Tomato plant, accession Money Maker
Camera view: tilt-top (135 deg); turntable rotation: 90 degrees
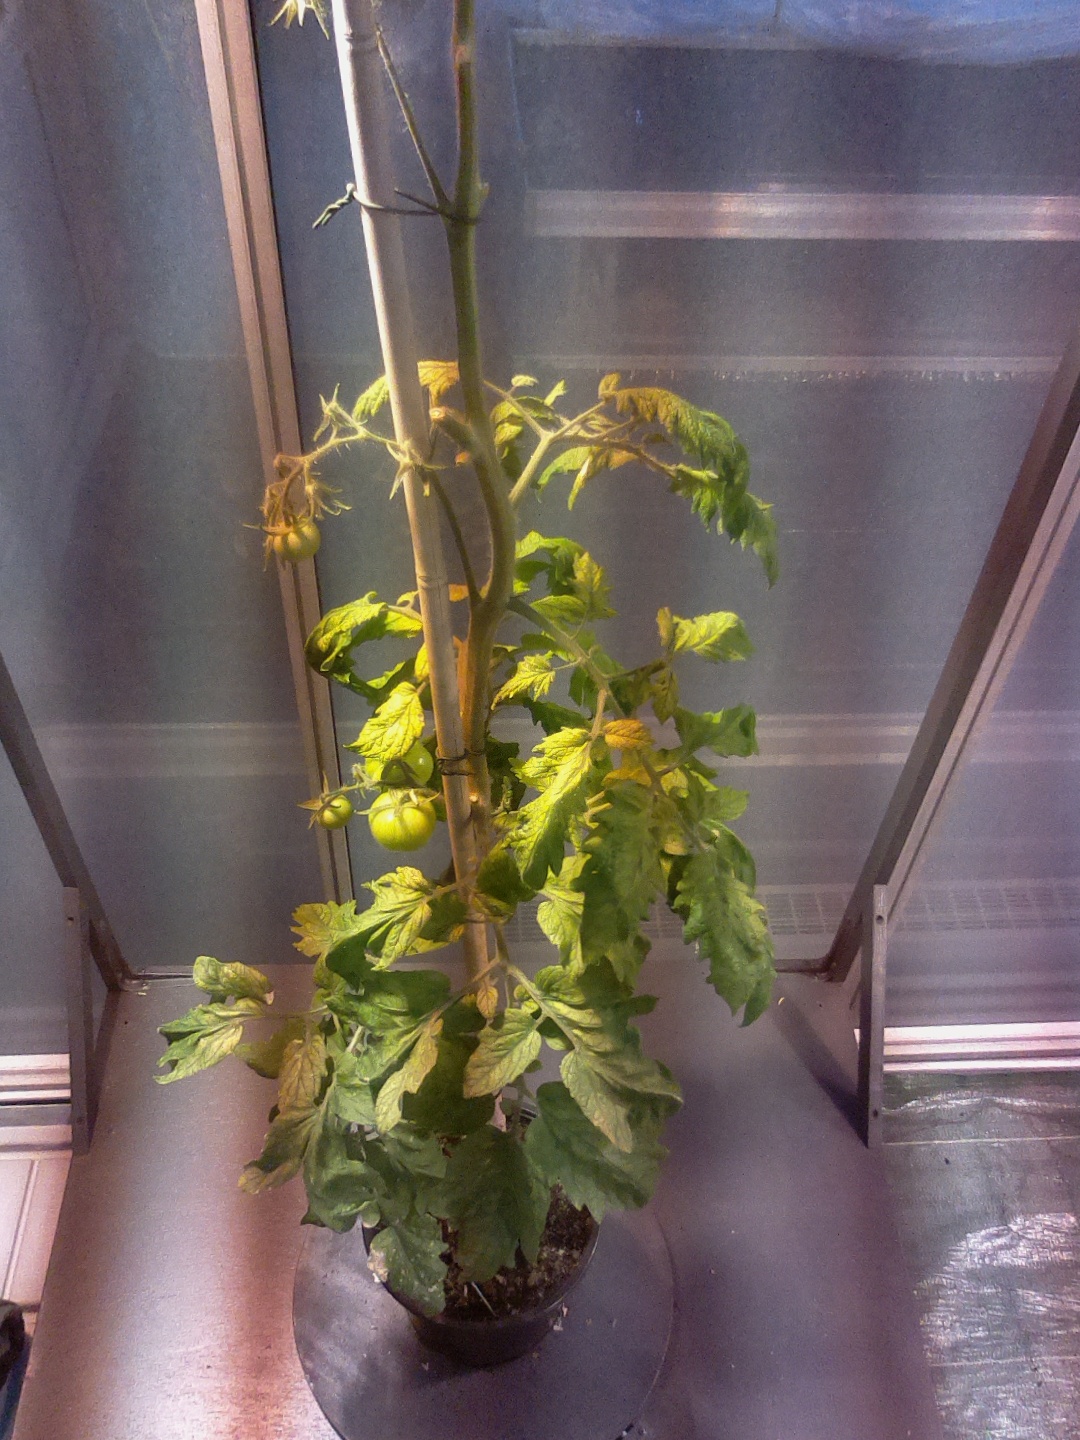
BBCH growth stage 76: 60%-70% of final fruit size